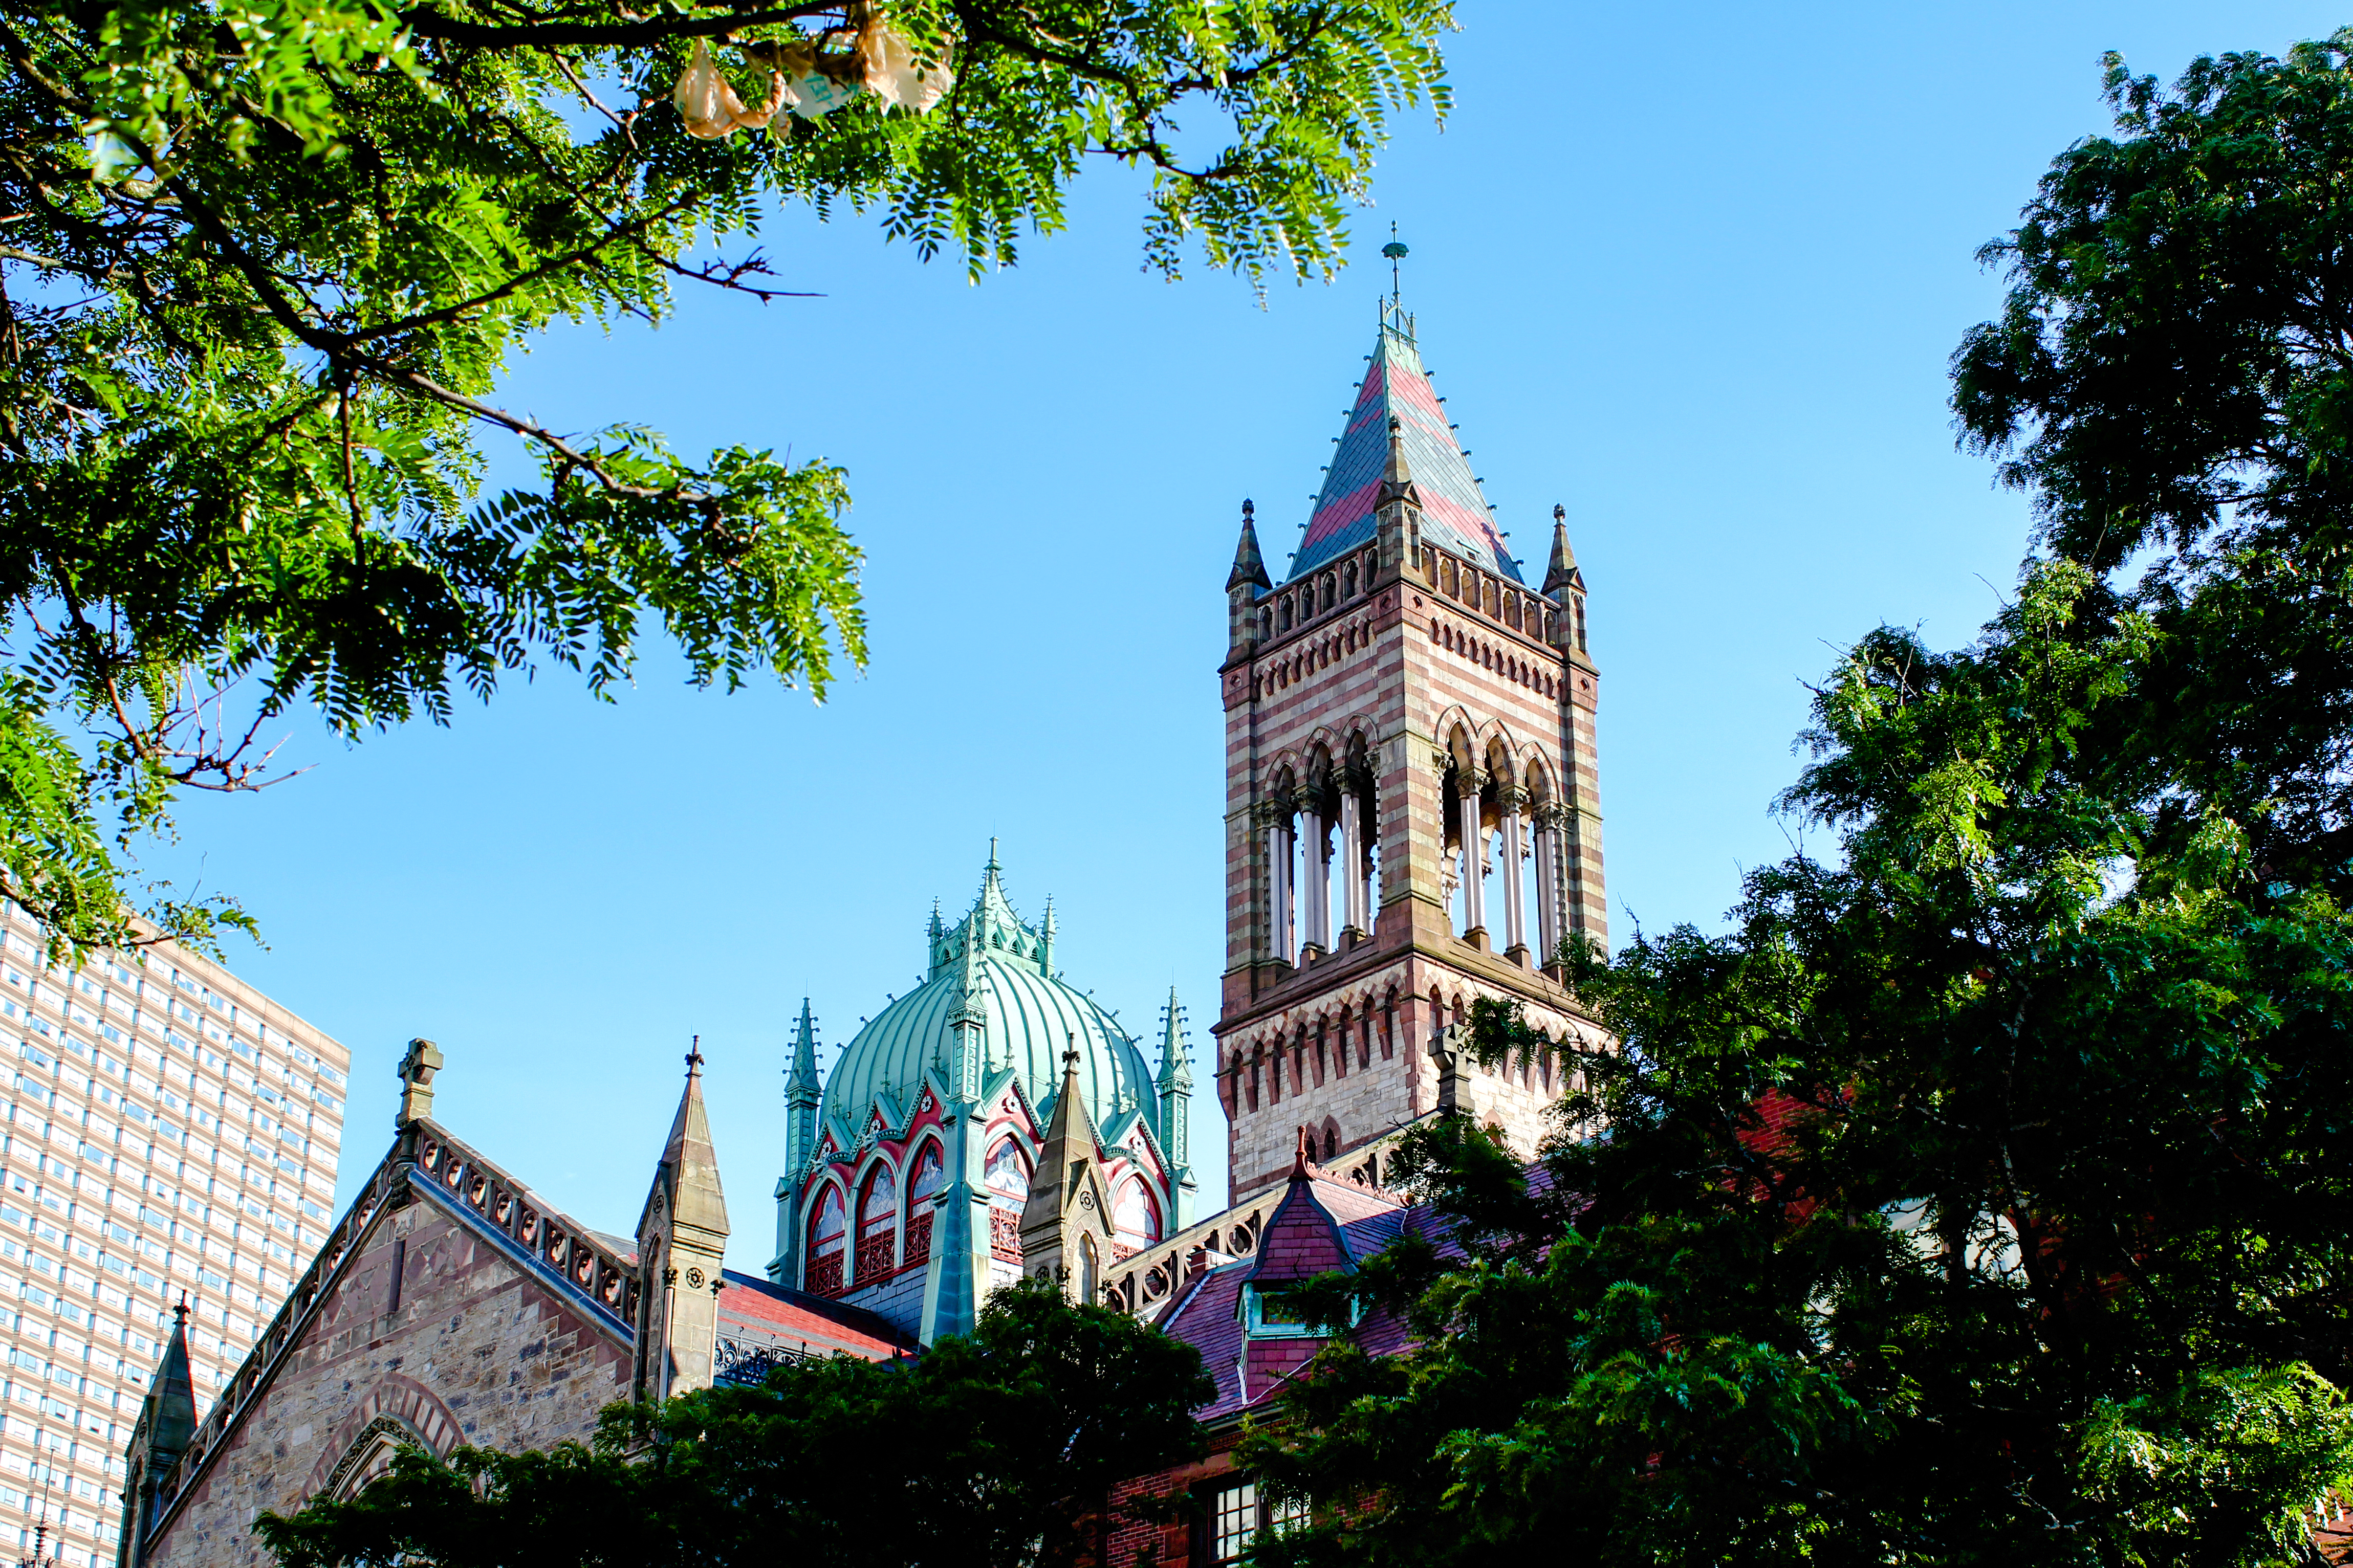
landmark, building, architecture, sky, steeple, spire, tree, church, place of worship, city, cathedral, plant, tower, vacation, tourism, tourist attraction, facade